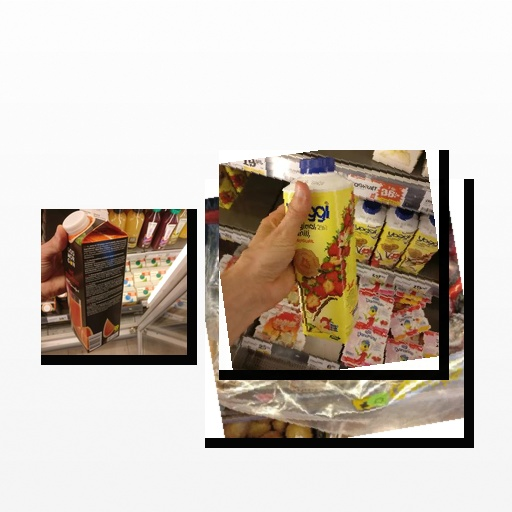
Food items: red_grapefruit_juice, strawberry_yoghurt, plum